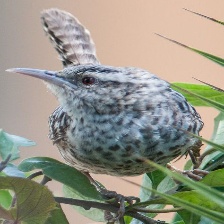
Species: FASCIATED WREN
Scientific name: CAMPYLORHYNCHUS FASCIATUS